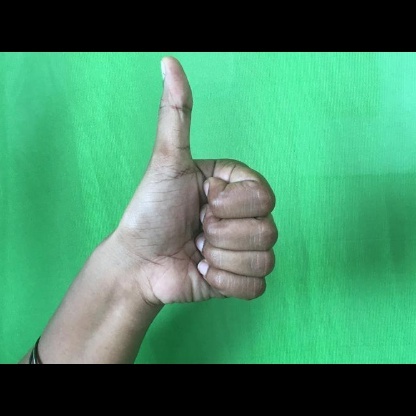
Mudra: Sikharam